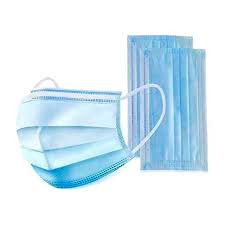
Waste category: trash